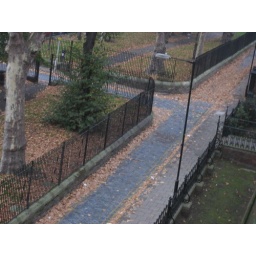
The leafy blue road in Stepney Green